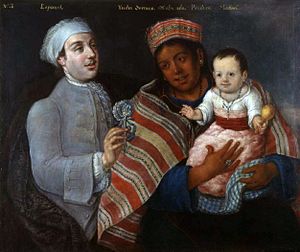
Mestiz
Et maleri af en spansk mand og en peruviansk indfødt kvinde med deres fælles mestitz-barn (1770).
Mestiz er en betegnelse, der primært anvendes i Spanien og i spansktalende områder af Amerika og betegner en person, der har europæisk og indiansk afstamning. Betegnelsen anvendes til tider tillige om castizoer. Begrebet blev anvendt i det spanske koloniimperium til inddeling af de forskellige racer i spaniernes casta-system, der blev benyttet i kolonierne.